Van Der Merwe Miszewski Architects

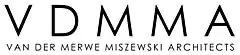

Van der Merwe Miszewski Architects is an architectural practice based in Cape Town, South Africa.